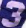
Number: 3